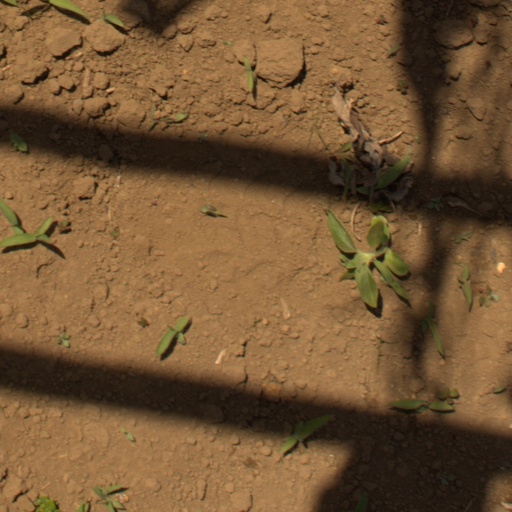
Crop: Jerusalem artichoke